Vickers Medium Dragon

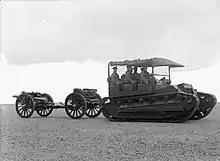
Medium Dragon Mark I towing an 18-pounder (84 mm) field gun and ammunition limber

11 road wheels, six return rollers, side skirt running the length of the tracks like Johnson's 'Tropical Supply Tank'.